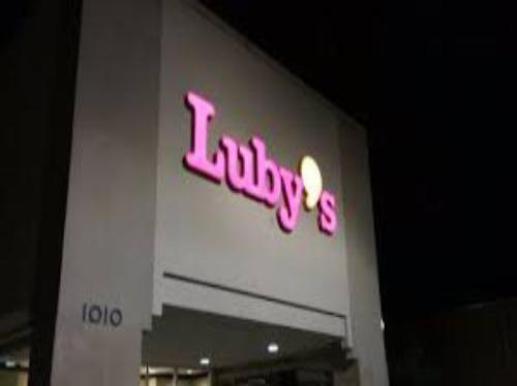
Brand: luby's
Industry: Food